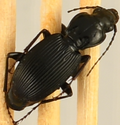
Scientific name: Pterostichus lachrymosus
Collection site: Mountain Lake Biological Station NEON (MLBS), plot MLBS_002